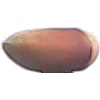
Label: hazelnut